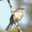
Label: bird